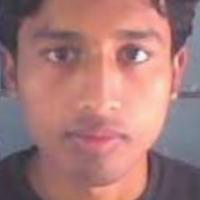
Age group: age 21-30